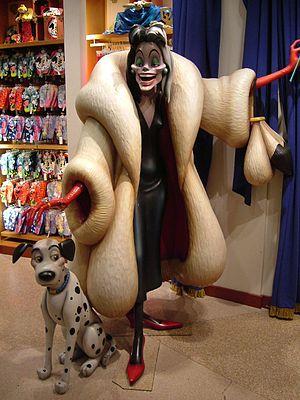
Cruella d'Enfer est un personnage de fiction inspiré par le roman de Dodie Smith, The One Hundred and One Dalmatians et adapté par les studios Disney en 1961 dans le long métrage d'animation Les 101 Dalmatiens, puis en film en 1996 dans Les 101 Dalmatiens de Stephen Herek et dans sa suite, 102 Dalmatiens. Ces deux adaptations ont connu plusieurs suites et produits dérivés.